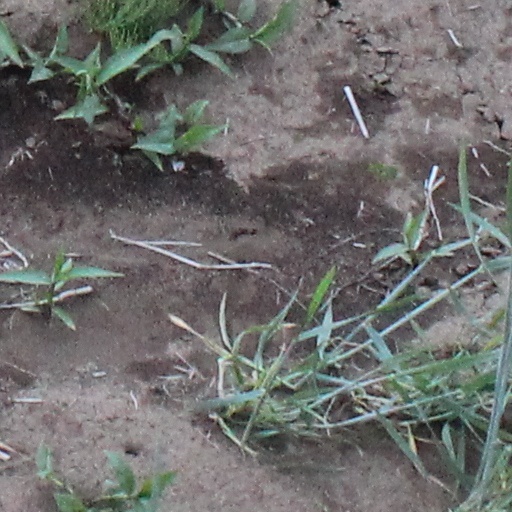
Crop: wheat